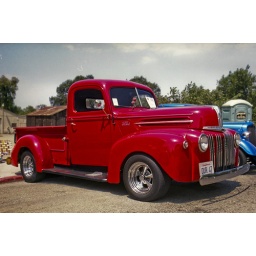
A rare truck at the 1996 annual car show in Arroyo Grande, California.  35mm negative